Alaska Natives

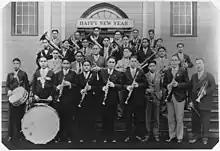
Metlakahtla brass band

Alaska's abundance of natural resources, particularly gold, drew the interest of the United States. In 1867, the United States bought Alaska from Russia. This purchase happened without considering the opinions of the Native Alaskans, who were not regarded as citizens at the time. The land traditionally belonging to Alaska Natives was treated as "open land," allowing white settlers to claim it without providing any compensation or recognition to the Native people living there. The only educational opportunities available for Alaska Natives were in schools established by religious missionaries. Many white settlers failed to appreciate the complex and well-developed cultures that Alaska Natives had created to thrive in their challenging environment. Instead, they viewed them as inferior to European Americans, which aligned with white supremacist ideologies.